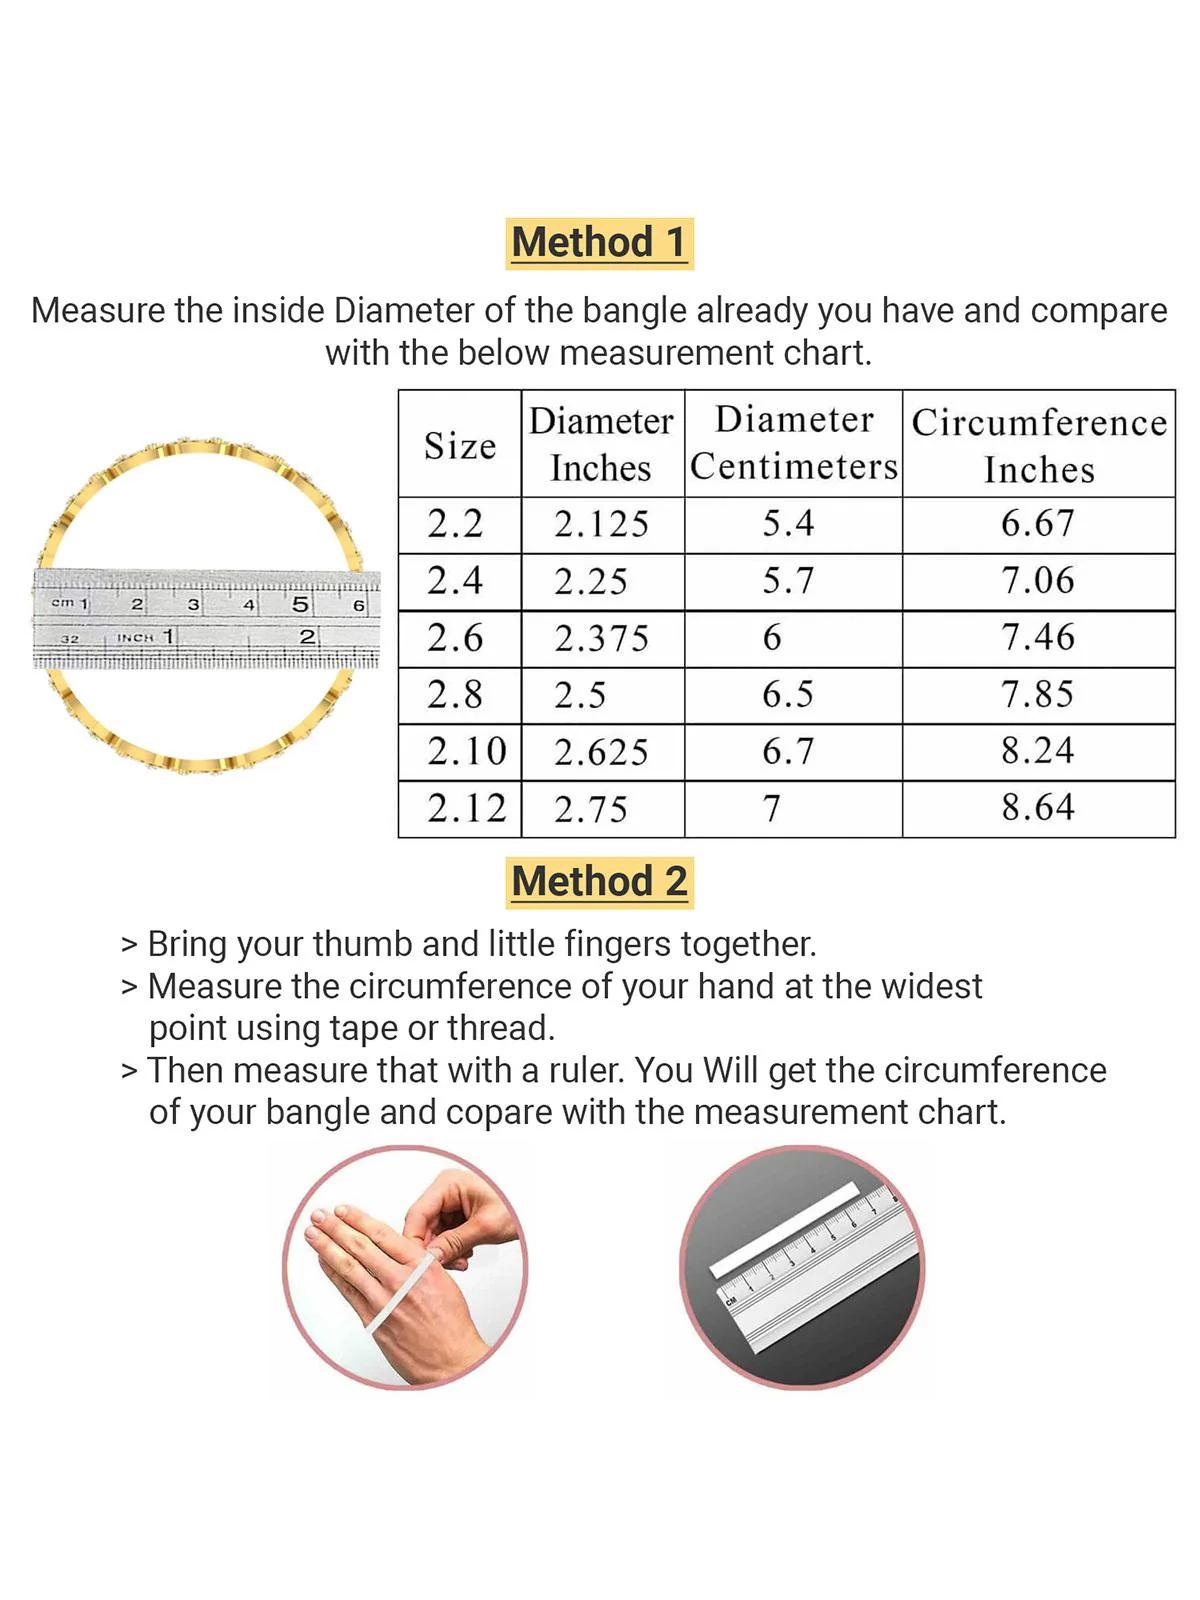
Sukkhi Indian Traditional Floral Gold Plated Red And Green Bracelet Bangle Set Jewellery for Women & Girls | Set of 6 Latest Design | Birthday Anniversary Gift for Women|B105887_2.6
Type: Bracelets & Bangles
Brand: Sukkhi
Price: Rs. 809
 Adorn yourself with the Sukkhi Indian Traditional Floral Gold Plated Bracelet Bangle Set for Women & Girls. This set of six embraces timeless charm with a captivating floral design in red and green, showcasing the latest traditional trends. The gold-plated finish adds an opulent touch to any ensemble. Sized at 2.4, 2.6 and 2.8, these bracelets make for a perfect birthday or anniversary gift, celebrating cultural richness and timeless beauty for the special women in your life with a set that's both traditional and versatile.Disclaimer:There may be slight variation in shade and colour due to photographic effects and monitor settings
Included: 6 Bangles